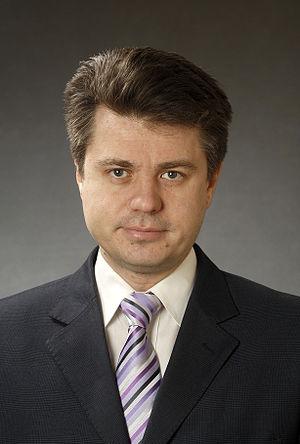
Urmas Reinsalu Polski: Urmas Reinsalu
La douzième législature du Riigikogu est la législature composée des 101 députés du Riigikogu élue lors des élections législatives estoniennes du 6 mars 2011 pour un mandat de quatre ans. Elle s'est ouverte le 4 avril 2011 et a pris fin le 6 février 2015.
Les élections législatives estoniennes de 2015 ont eu lieu le 1ᵉʳ mars 2015, afin d'élire les 101 députés du Riigikogu, le parlement estonien.
La onzième législature du Riigikogu est la législature composée des 101 députés du Parlement élus lors des élections législatives estoniennes du 4 mars 2007 pour un mandat de quatre ans. La session parlementaire est ouverte le 2 avril 2007 et terminée le 26 mars 2011.